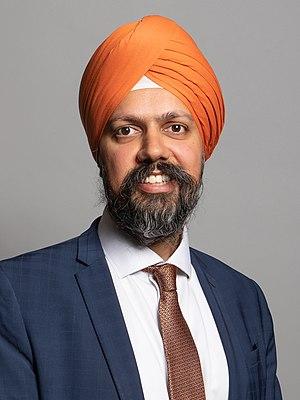
Tanmanjeet Singh « Tan » Dhesi, né le 17 août 1978 à Slough, est un politicien britannique du Parti travailliste. Il a été élu membre de la Chambre des communes pour Slough en 2017.
La circonscription de Slough est une circonscription parlementaire britannique représentée à la Chambre des Communes du Parlement britannique par Tanmanjeet Singh Dhesi, membre du Parti travailliste, depuis les élections générales de 2017 au Royaume-Uni. Slough était représentée depuis 1997 par Fiona Mactaggart, également du Parti travailliste, jusqu'à ce qu'elle quitte la politique.